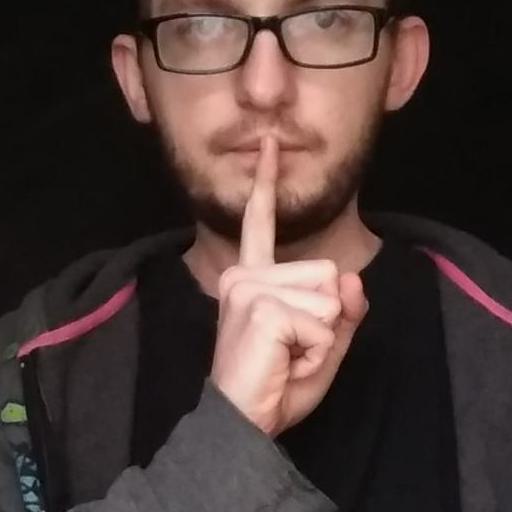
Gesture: mute